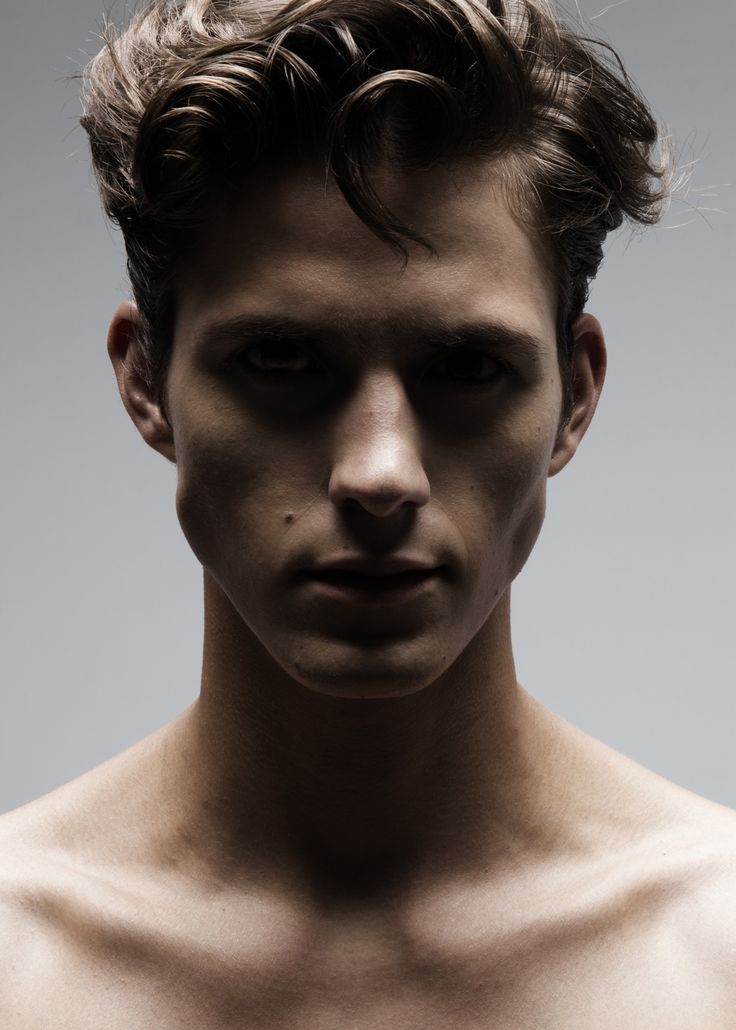
Portrait style: Real Portrait